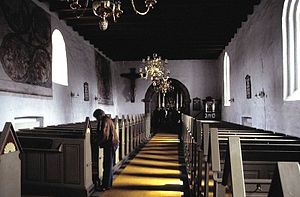
Vrå Kirke
Kirkerummet
Vrå Kirke i Danmark. Skibet set mod øst
Vrå kirke er bygget i 1100-tallet. Den ligger i ligger i Vrå Sogn – indtil Kommunalreformen i 1970 lå det i Børglum Herred, men nu i Hjørring Kommune. I kirken findes kalkmalerier fra omkring 1500-tallet.